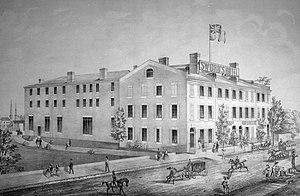
Cet article traite des événements qui se sont produits durant l'année 1855 au Canada.